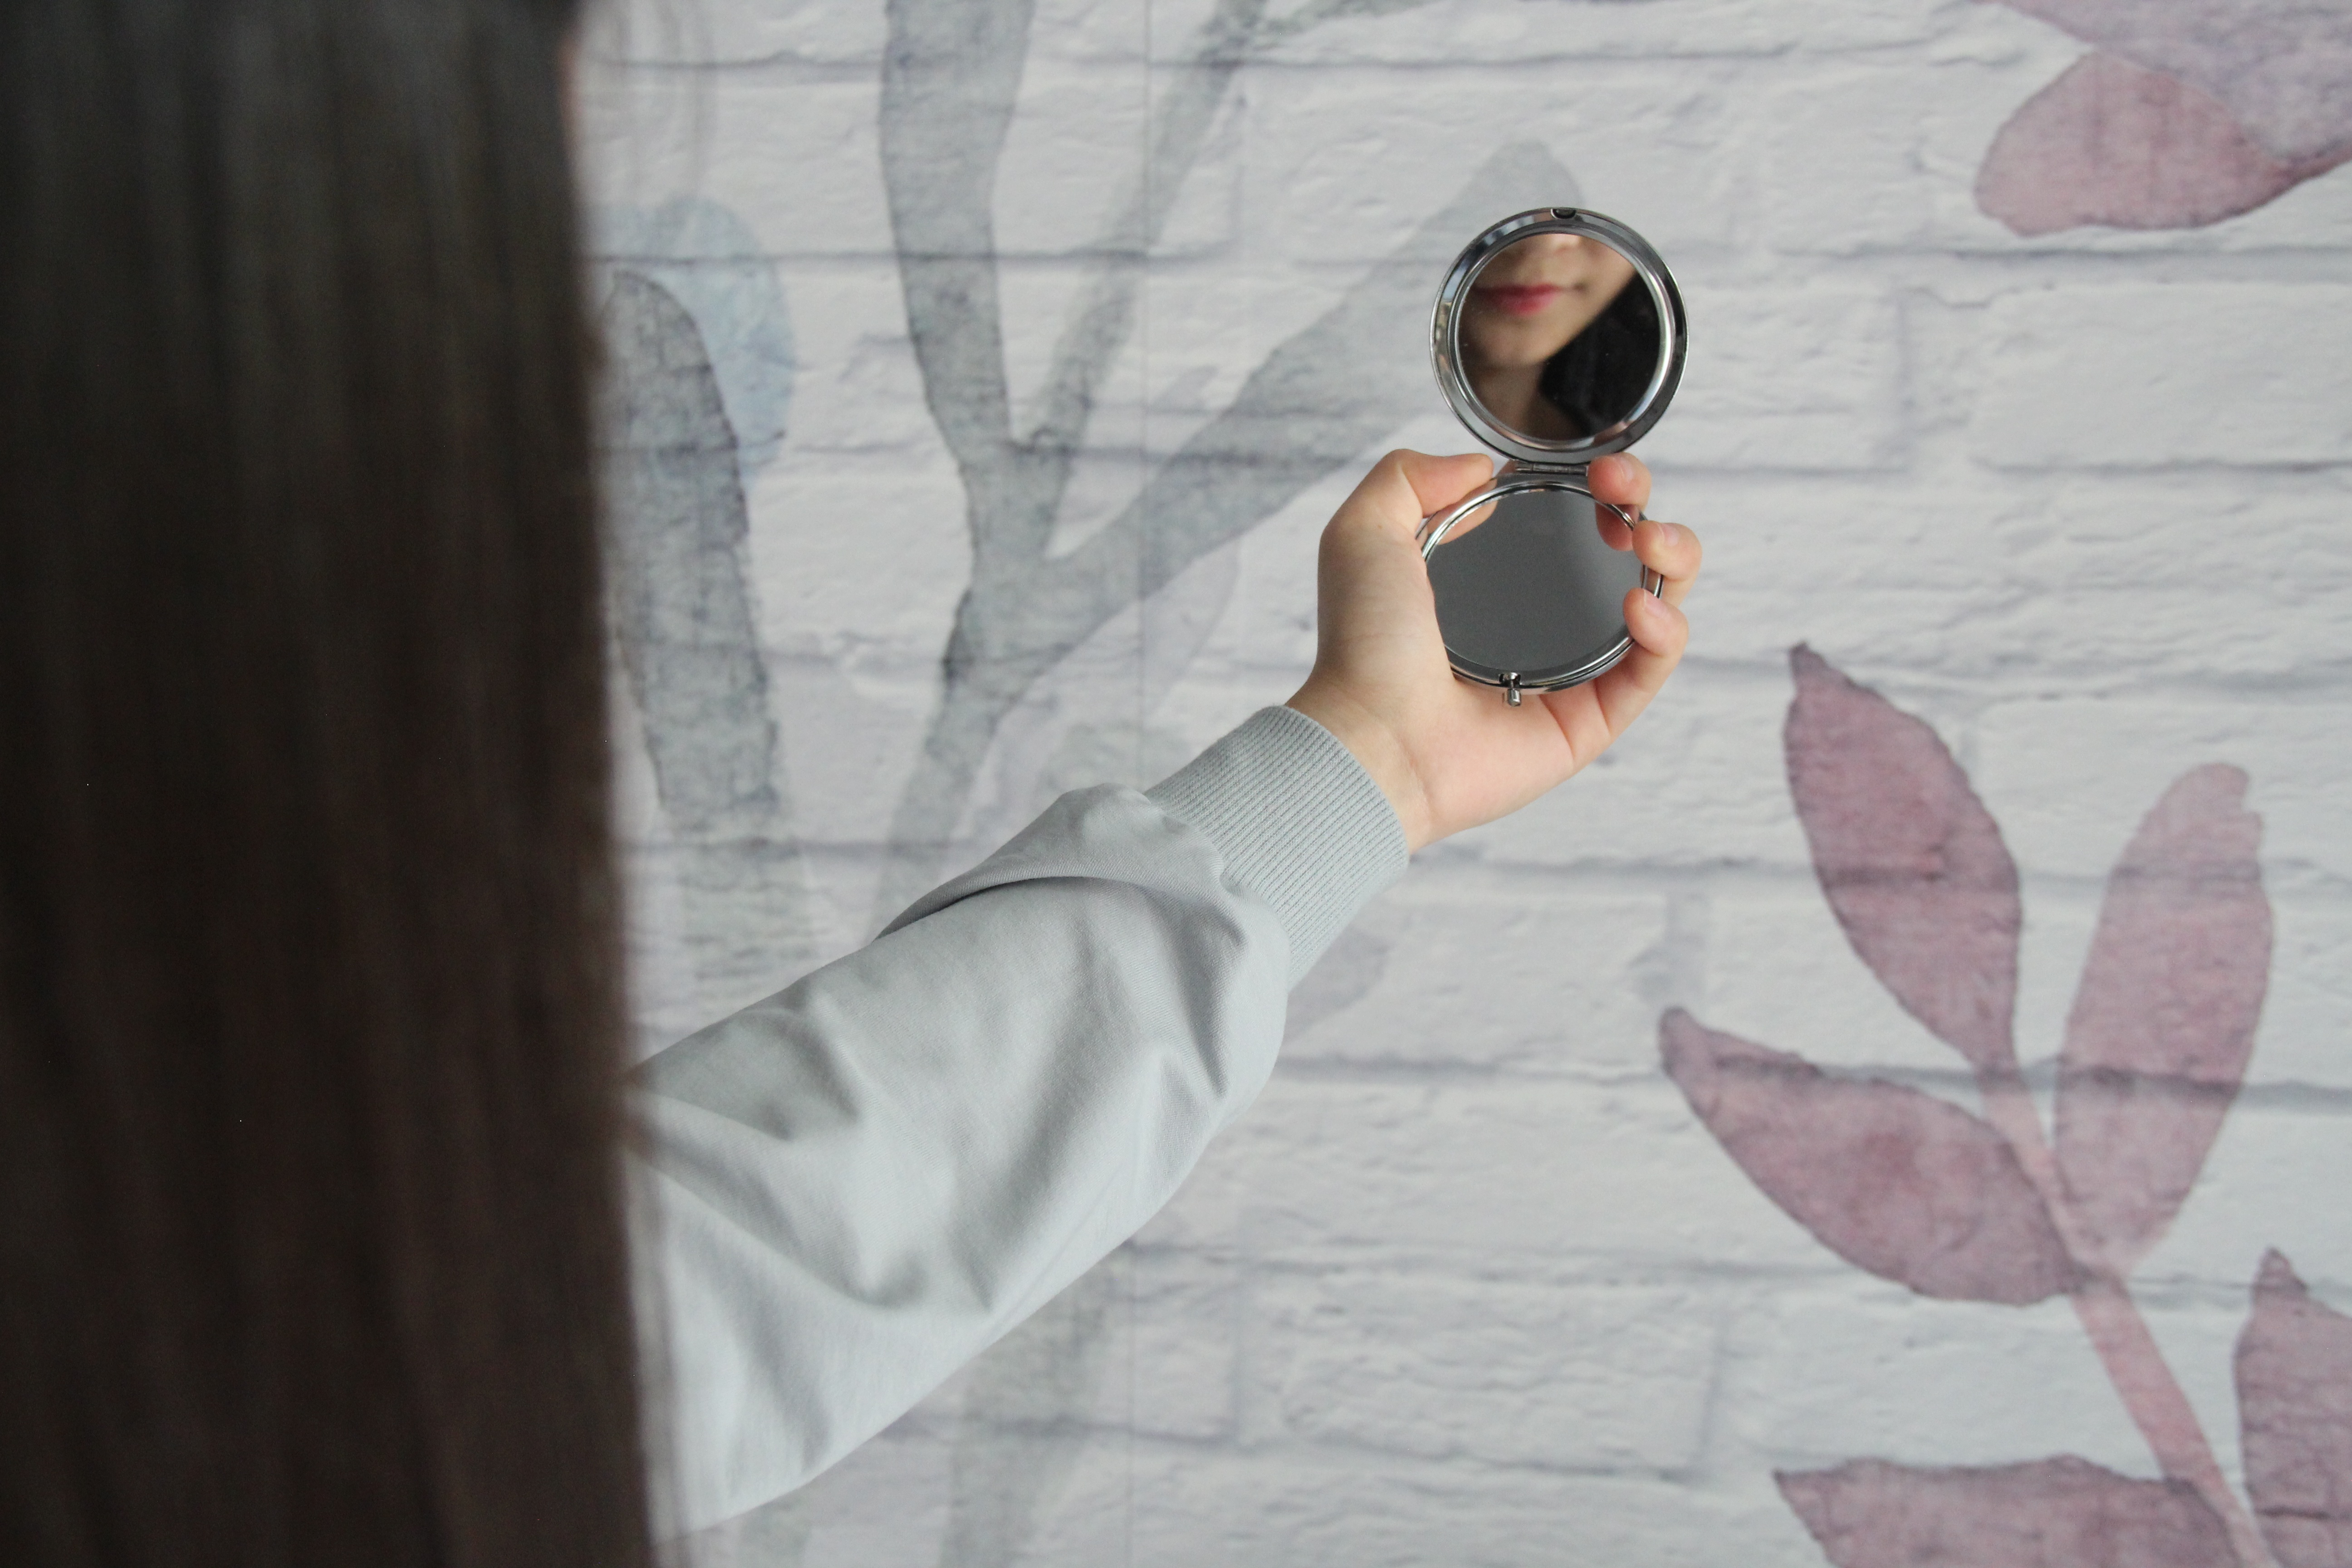
hand, girl, white, portrait, spring, color, art, dress, photograph, beauty, beautiful, elegant, image, emotion, the mirror